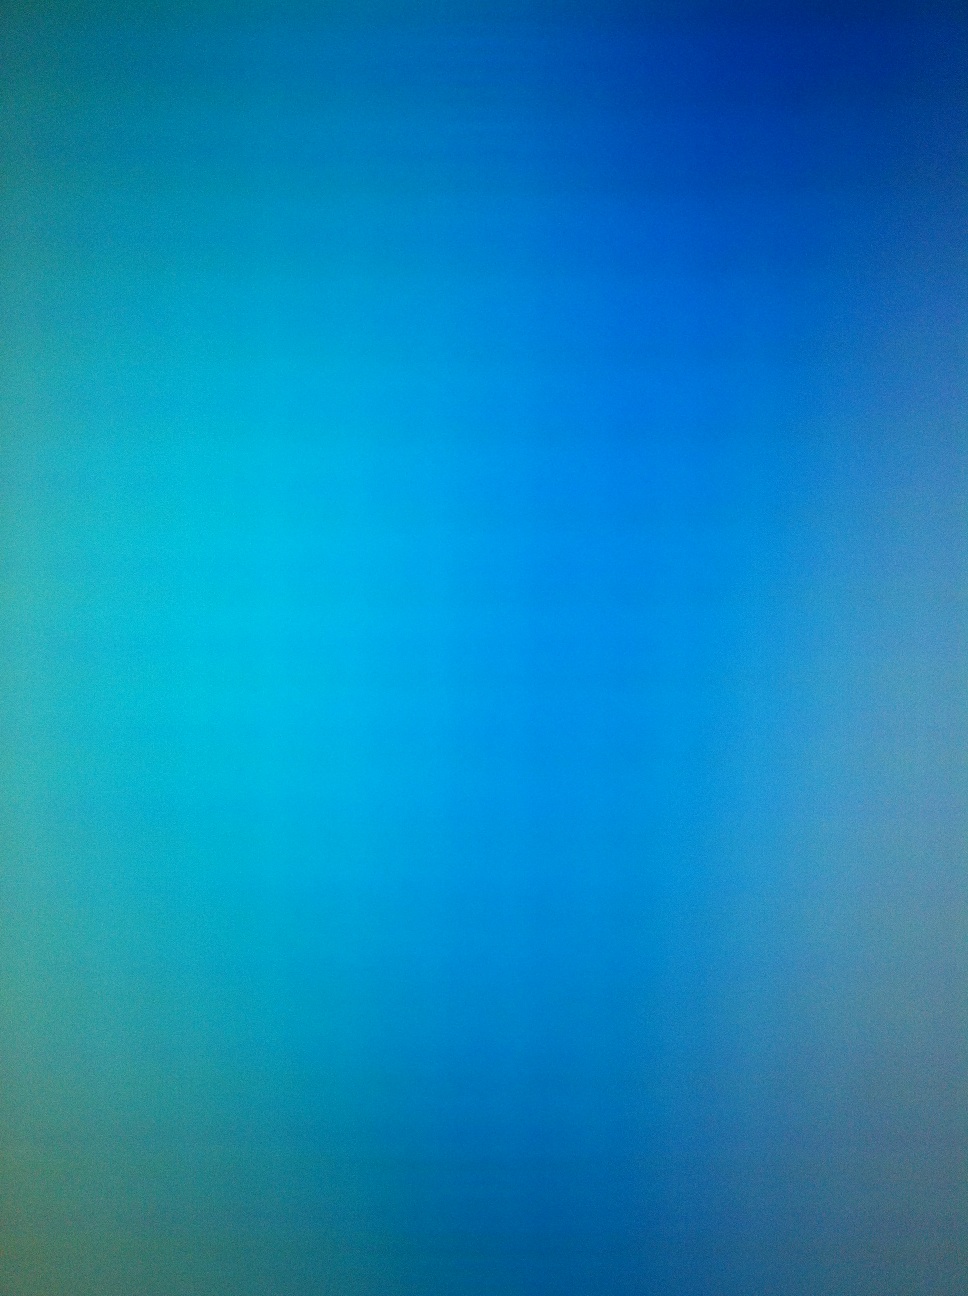Question: What is this word verification?
Answer: unanswerable